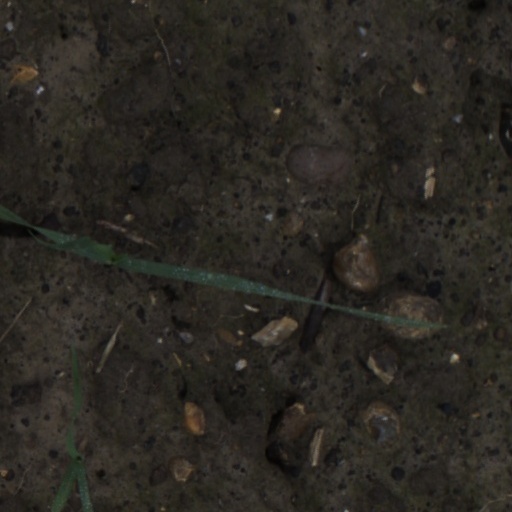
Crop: wheat